October Revolution Day

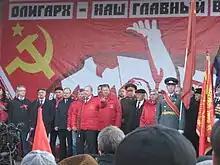
CPRF celebrations in 2009.

In Russia, the holiday was repurposed several times. In 1995, President Yeltsin reestablished a November 7 holiday to commemorate the liberation of Moscow from the Polish-Lithuanian Army in 1612. The next year, it was renamed 'Day of Accord and Reconciliation'. From 2004, November 7 became one of several Days of Military Honour and ceased to be a day off. The original celebrations continues to be honoured in ceremonies led by the Communist Party of the Russian Federation.